Women in the workforce

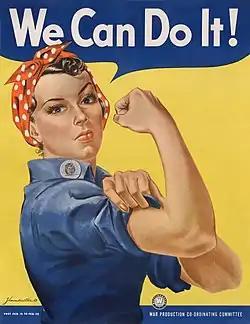
Rosie the Riveter is an iconic propaganda image of the US government's efforts to exhort women to work during World War II. It has been adapted numerous times to represent working women or, more broadly, women overcoming adversity and other proto-feminist messages.

According to the textbook "Race, Class, and Gender: An Anthology", women are at a higher risk of financial disadvantage in modern-day society than men. Statistical findings suggest that women are under paid for similar jobs men complete despite having the same qualifications. The statistical data collected by the U.S. Department of Labor suggests that women are discriminated against in the workforce based on gender. The textbook reads, "Women's wages are also more volatile than men's wages, and women face a much higher risk of seeing large drops in income than do men" (Kennedy 2008). Anderson clearly demonstrates a significant difference between men and women in the workforce in regards to pay. Women are left more exposed to financial devastation and unemployment. The textbook also mentions that women are often given public positions versus private or leadership positions despite having appropriate work experience, higher education, or necessary skills to qualify. According to the Joint Economic Committee, "Among women heading families, the unemployment rate has grown and is higher than the national unemployment rate and twice as high as that for either married men or married women" (Joint Economic Committee, 2009). In other words, unmarried women who are the head of household are more vulnerable to financial disadvantage than married men or women. The unemployment rate of women compared to men suggests that single women are discriminated against based on gender. Anderson writes, "All women are disproportionately at risk in the current foreclosure crisis, since women are 32% more likely than men to have subprime mortgages (One-third of women, compared to one-fourth of men, have subprime mortgages; and, the disparity between women and men increases in higher income brackets)" (Anderson 265). The statistical information illustrates the dramatic difference between men and women in regards to finances. It can be inferred that men are favored in the workforce over women. Women are discriminated against based on their gender and thus are more likely to struggle financially because of discriminatory employers.